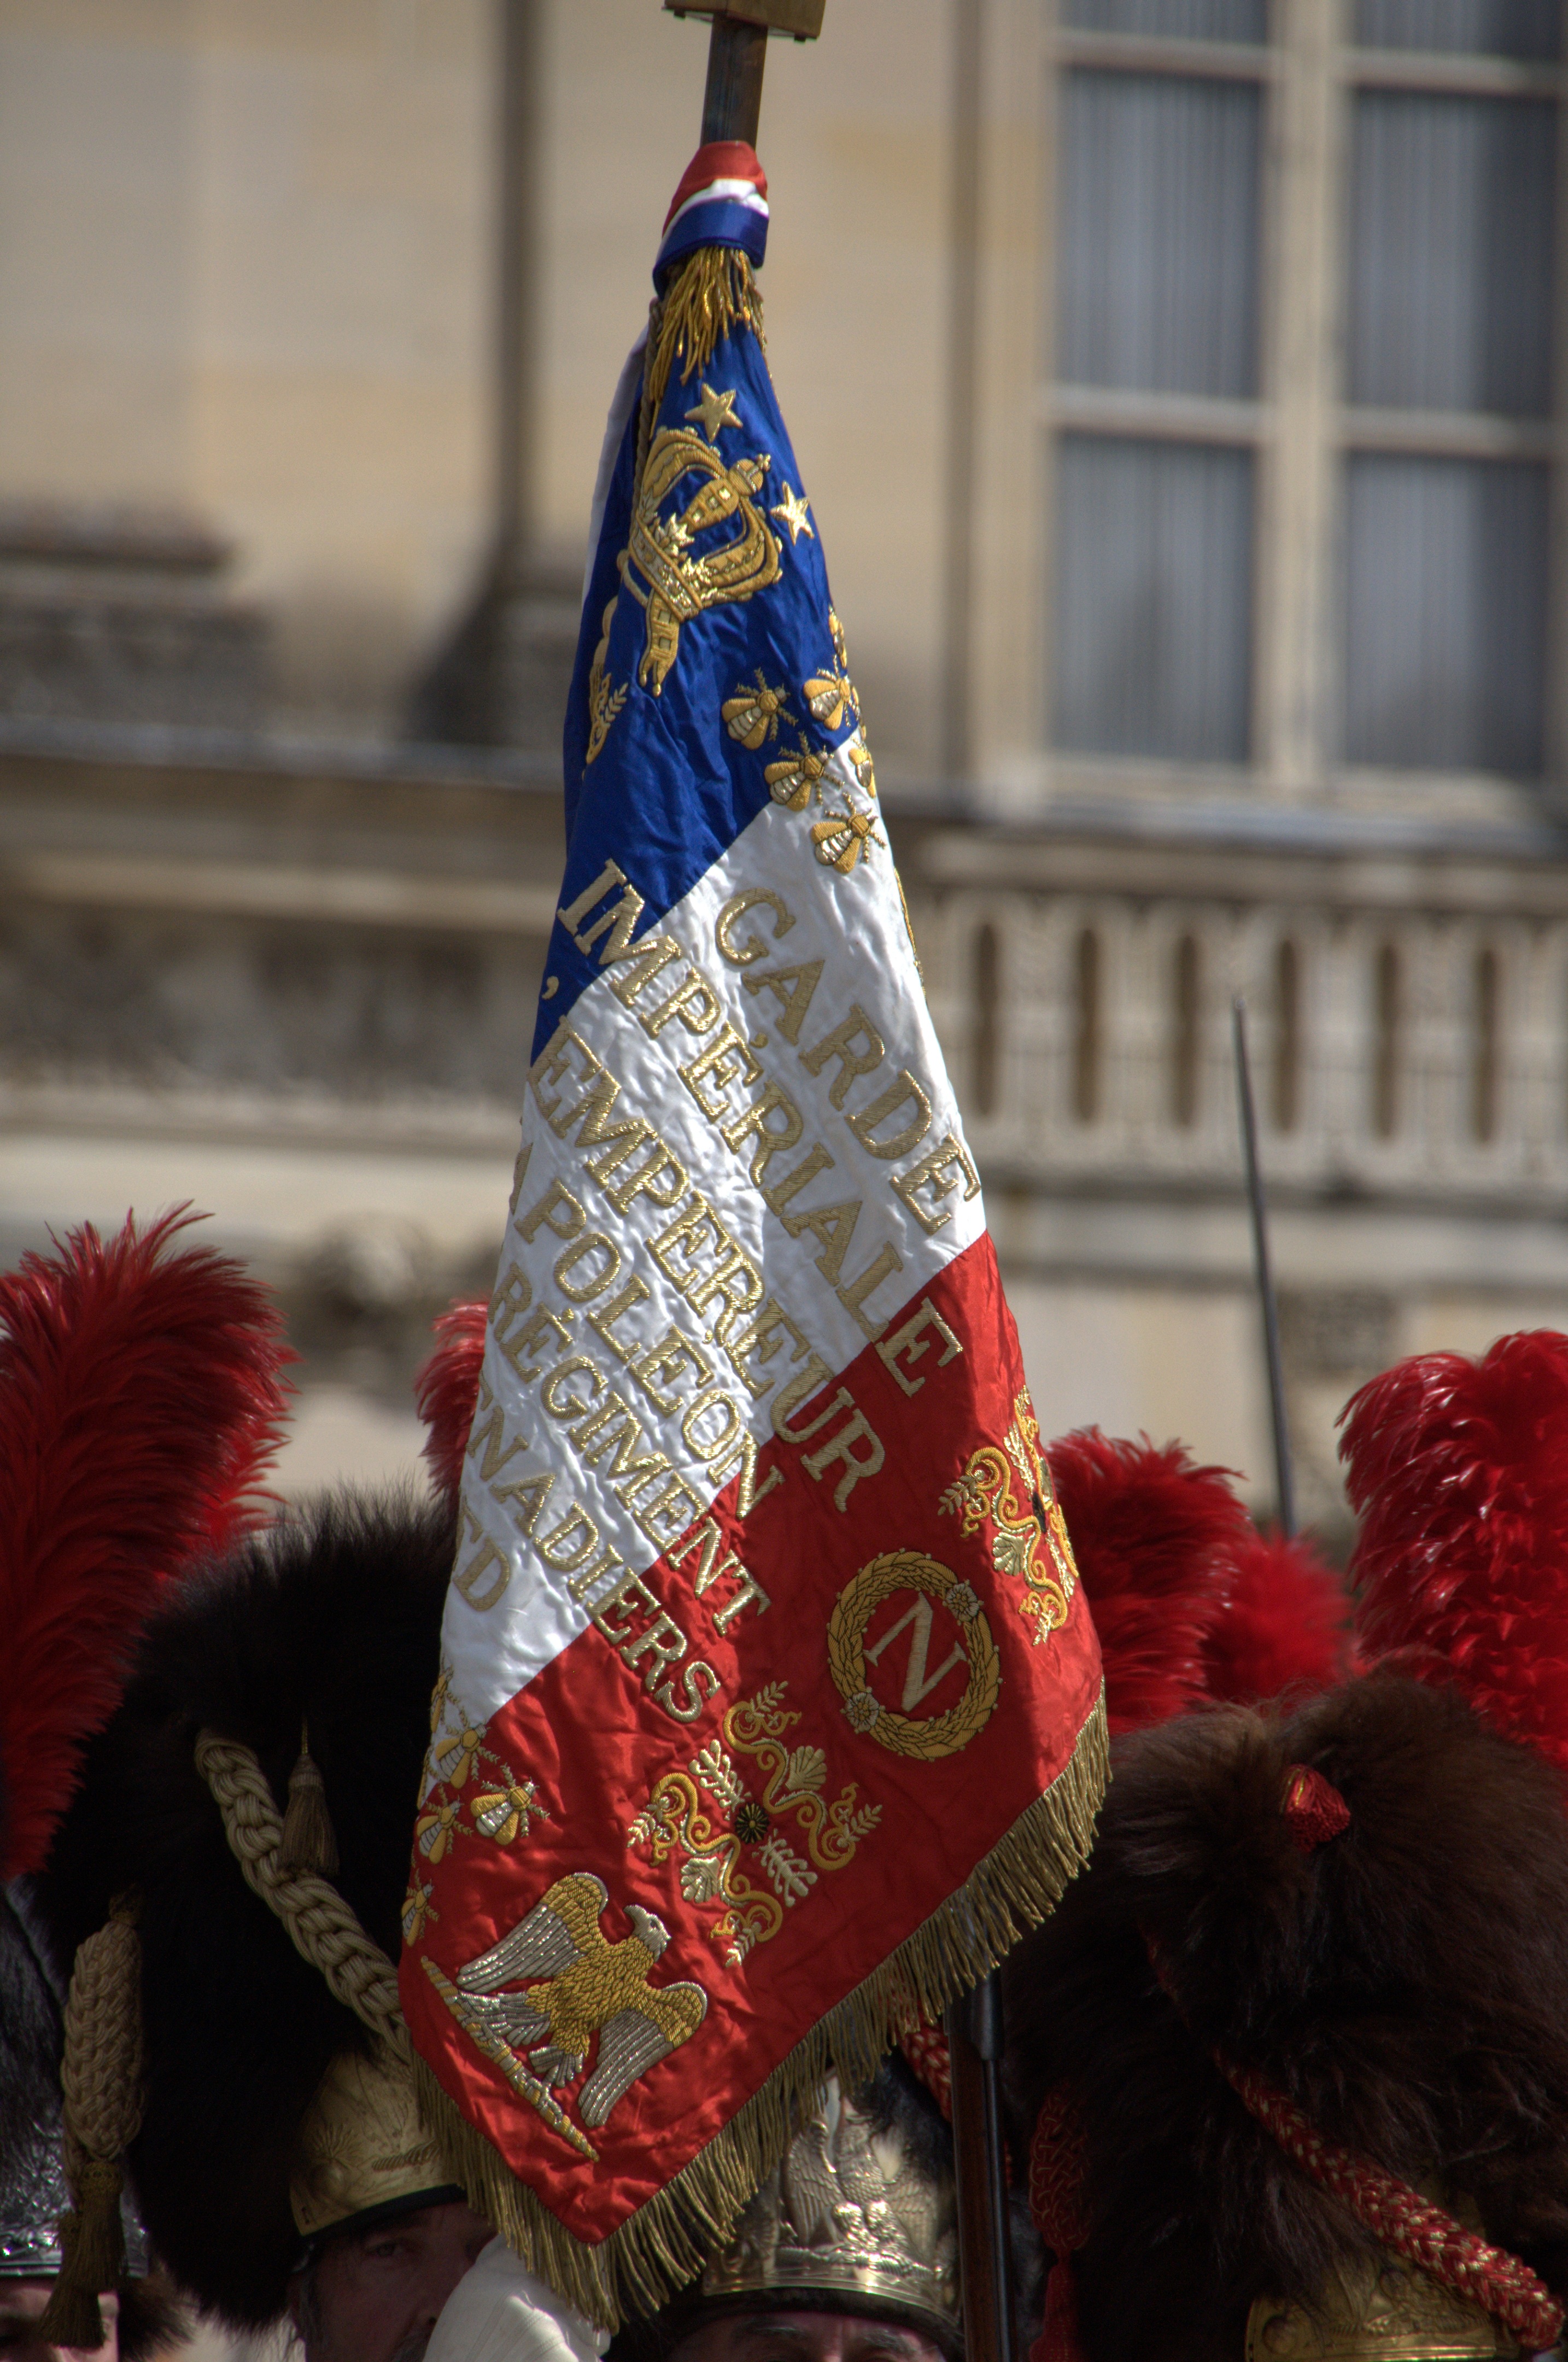
red, carnival, color, flag, clothing, festival, dress, temple, napoleon, tradition, grenadier, costume, guard, emperor, fontainebleau, imperial guard, goodbyes